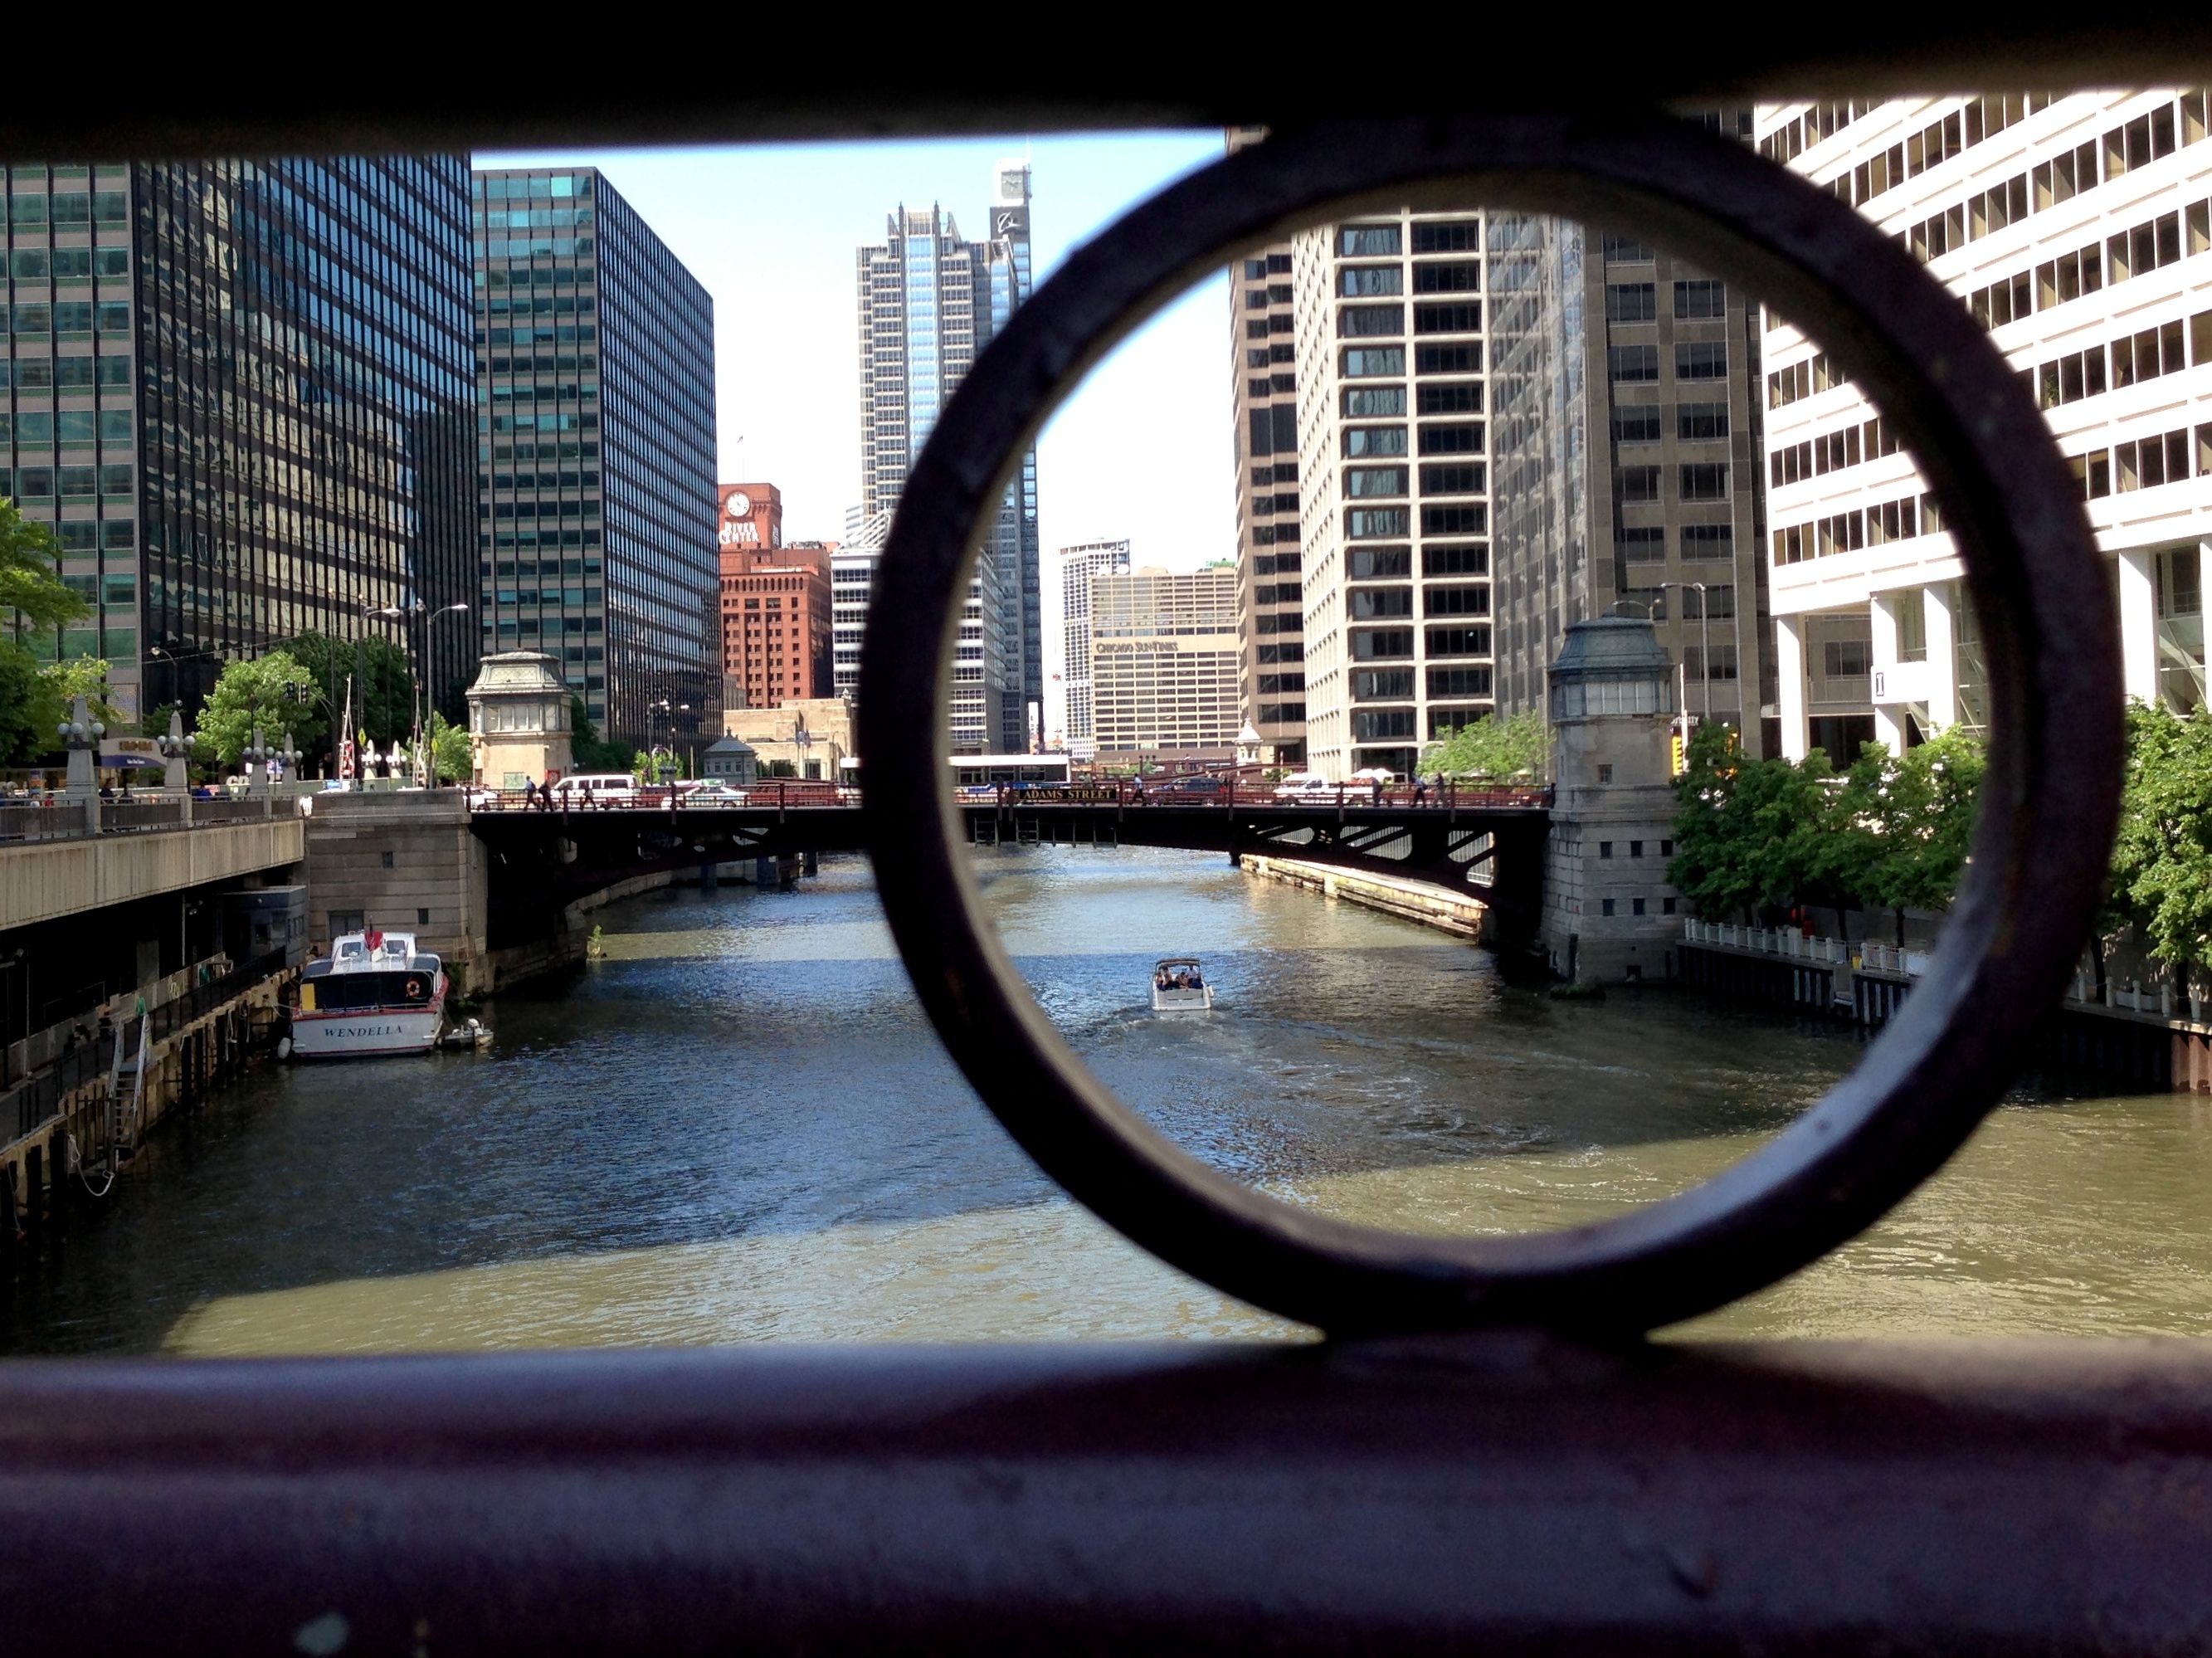
architecture, bridge, travel, arch, evening, reflection, waterway, raildog, urban area